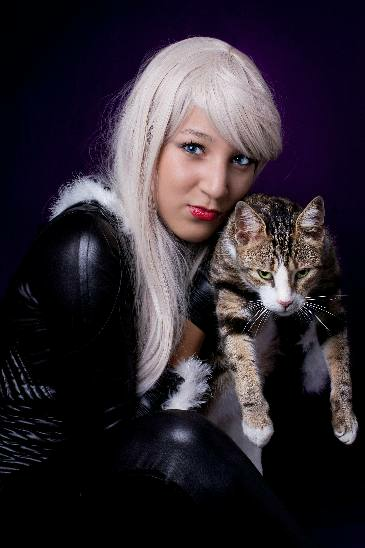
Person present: Yes